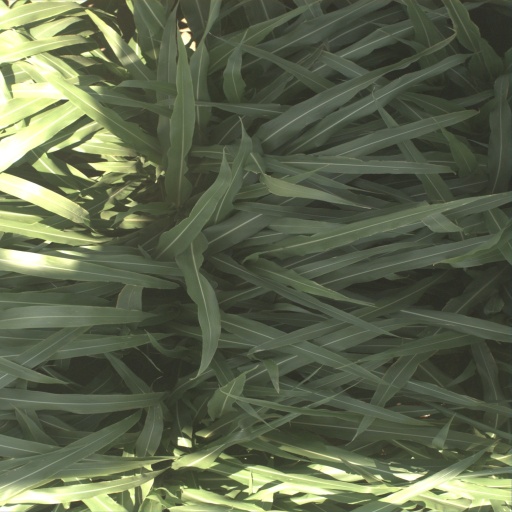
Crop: sorghum